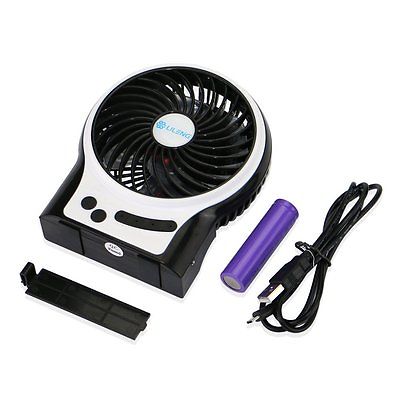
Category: fan